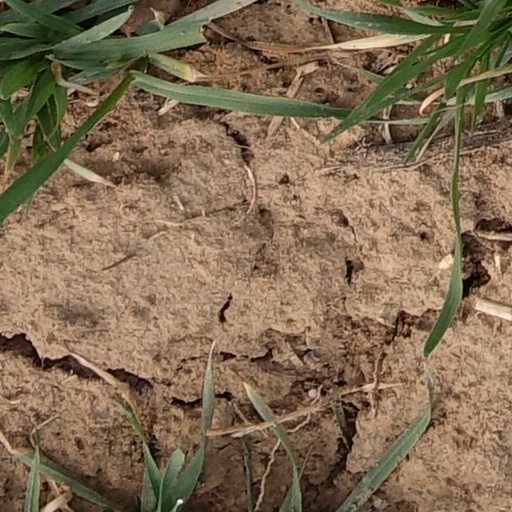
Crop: wheat